Deutsche Bank

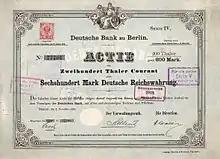
Share of the Deutsche Bank, issued 2 November 1881

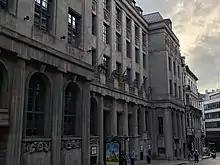
Office building erected 1912 by Deutsche Bank for its branch in Brussels, expropriated following World War I, later head office of Kredietbank

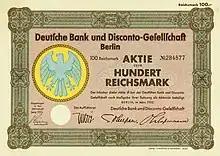
Share of the Deutsche Bank und Disconto-Gesellschaft, issued March 1932

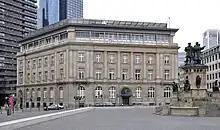
Former Disconto-Gesellschaft branch building in Frankfurt on the (erected 1904), which served as head office of Deutsche Bank's Hesse unit from 1947 to 1952, of from 1952 to 1957, then of Deutsche Bank itself from 1957 to 1984

Deutsche Bank was founded in 1870 in Berlin as a specialist bank for financing foreign trade and promoting German exports. It subsequently played a large part in developing Germany's financial services industry, as its business model focused on providing finance to industrial customers. The bank's statute was adopted on 22 January 1870, and on 10 March 1870 the Prussian government granted it a banking license. The statute laid great stress on foreign business: Prior to the founding of Deutsche Bank, German importers and exporters were dependent upon British and French banking institutions in the world markets—a serious handicap in that German bills were almost unknown in international commerce, generally disliked and subject to a higher rate of a discount than English or French bills.